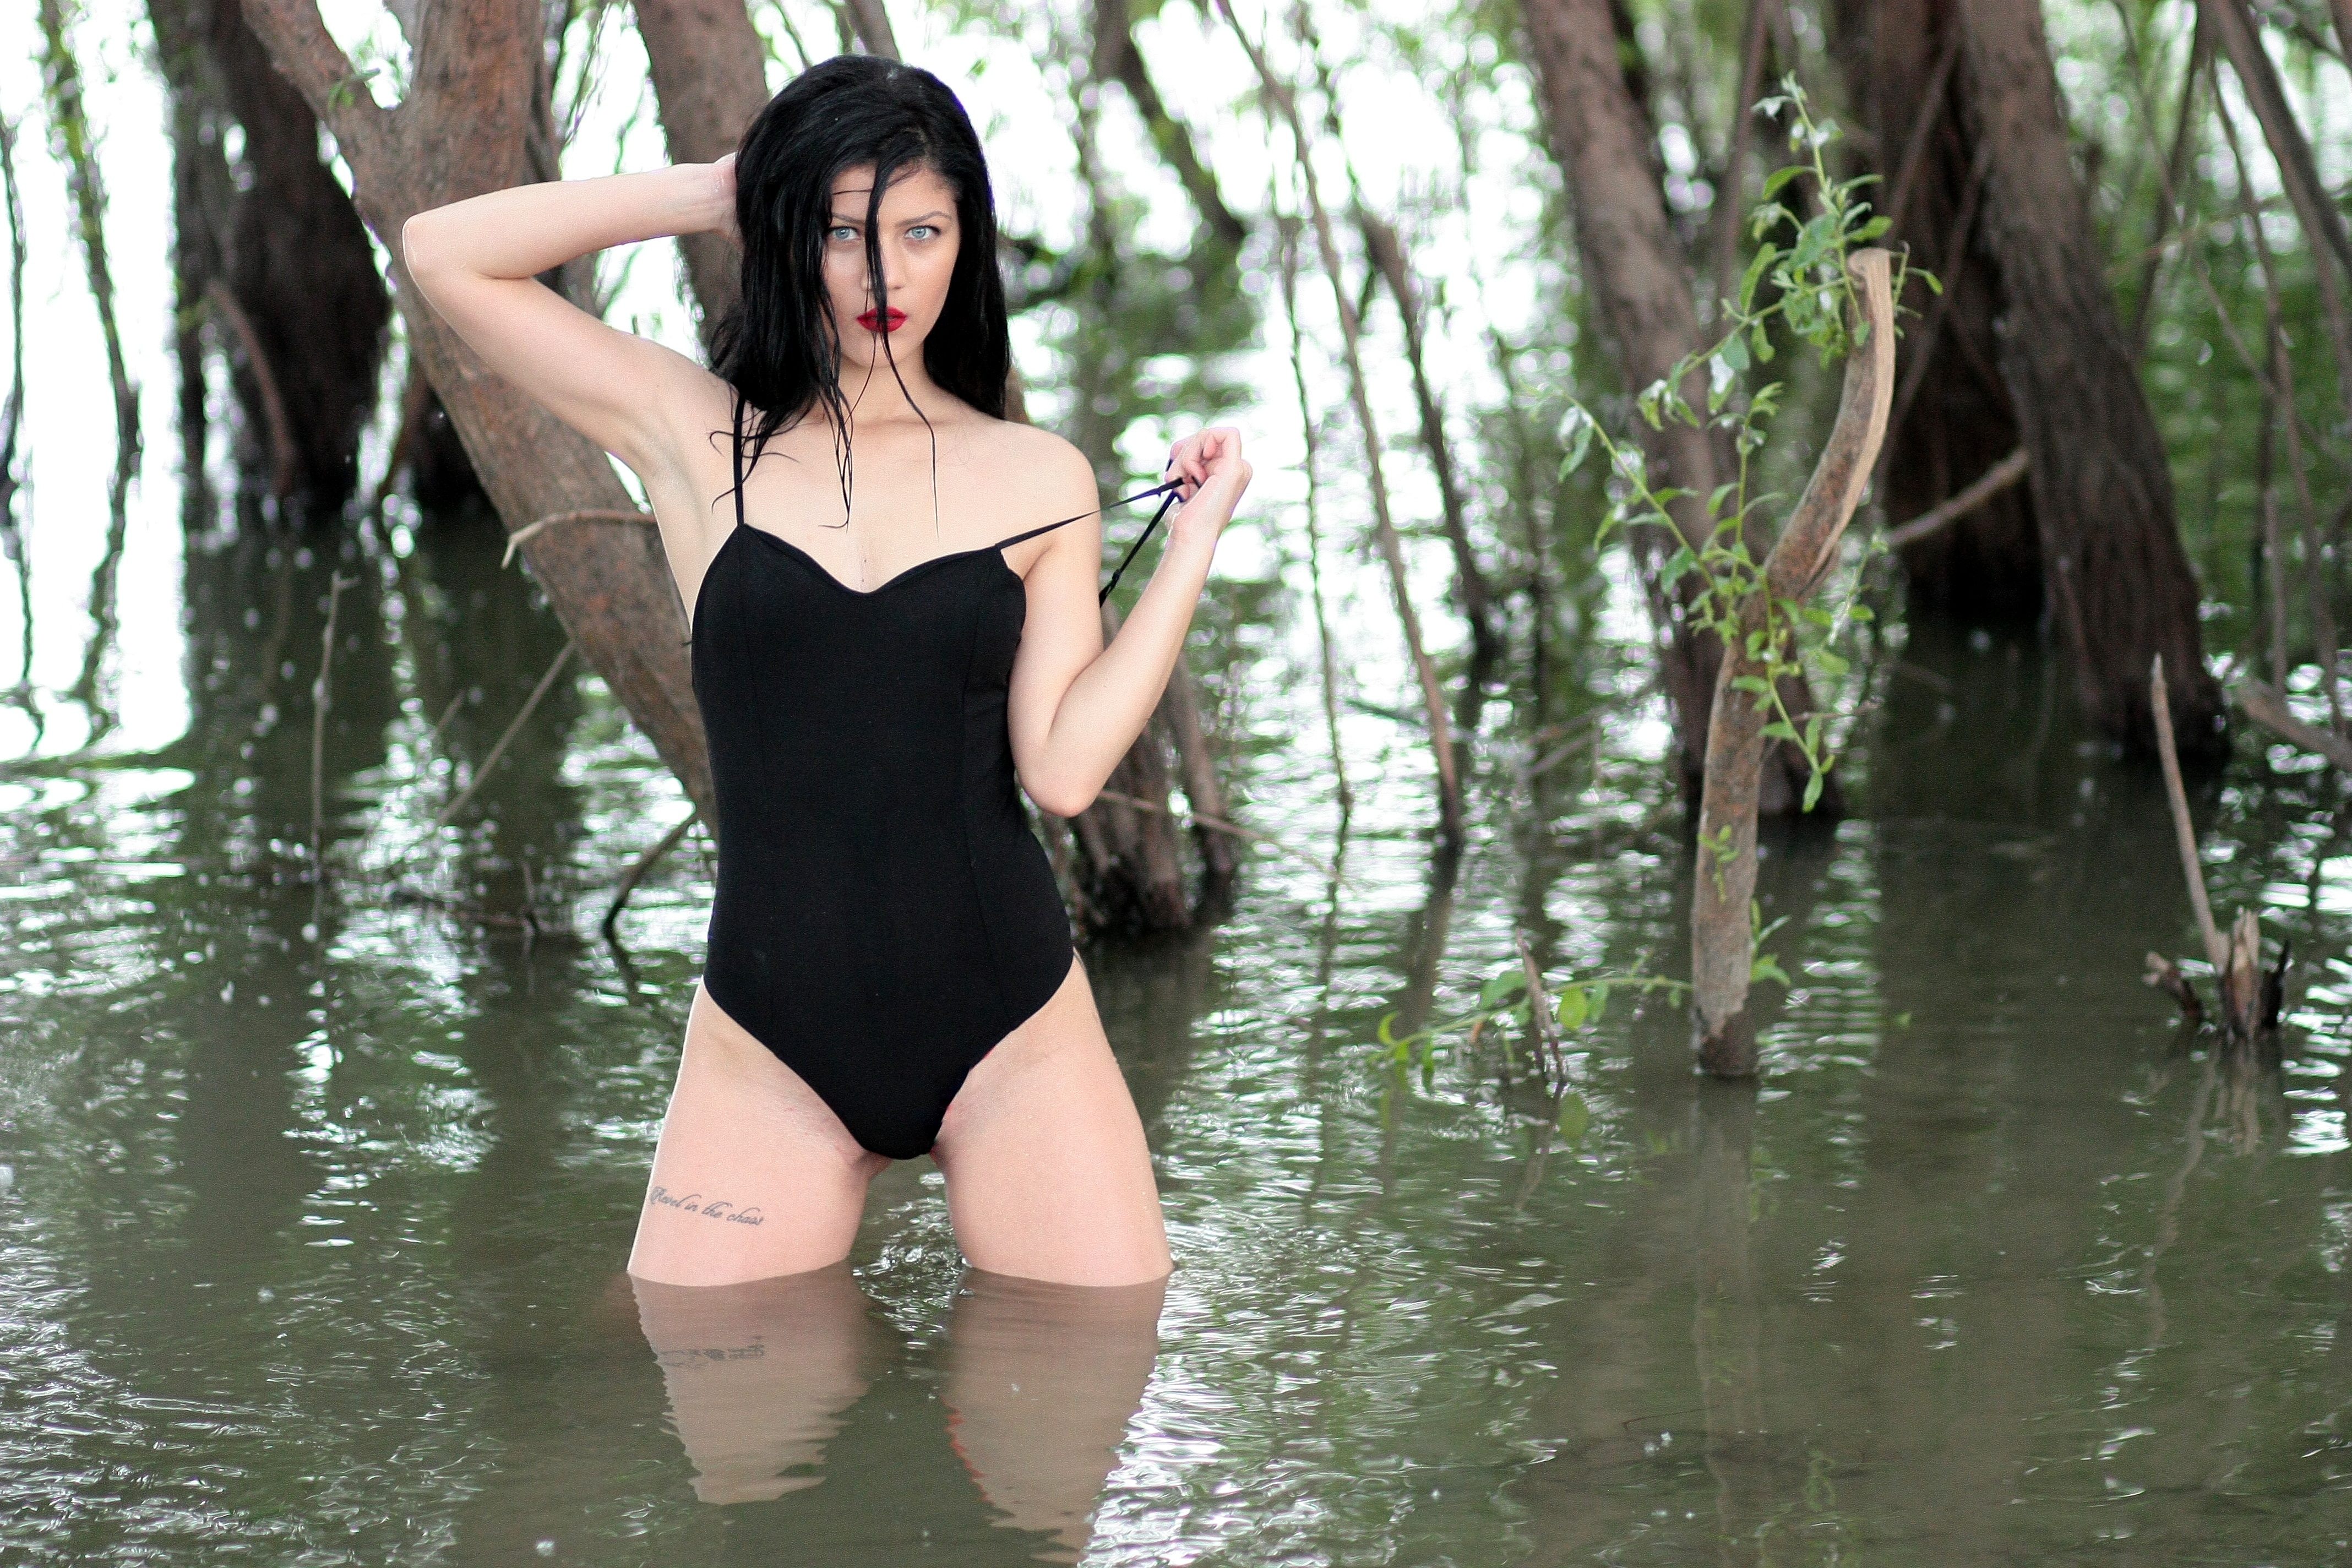
water, forest, girl, leg, model, jungle, fashion, clothing, swimwear, long hair, swimsuit, beauty, habitat, sensual, abdomen, photo shoot